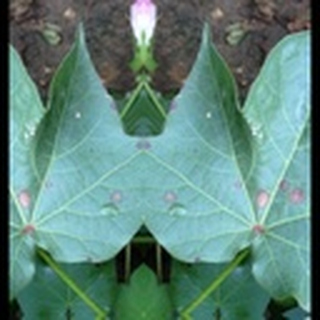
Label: cotton_target_spot